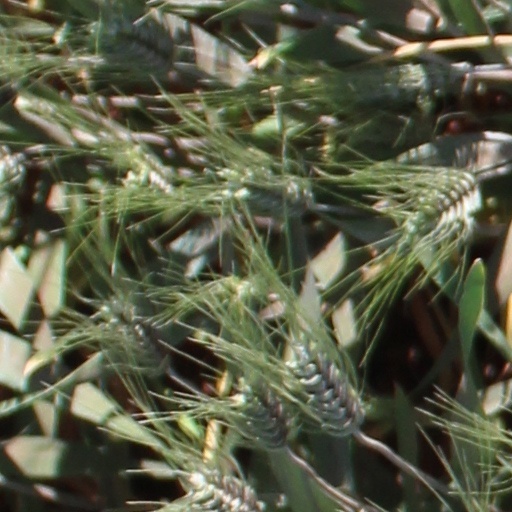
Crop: wheat